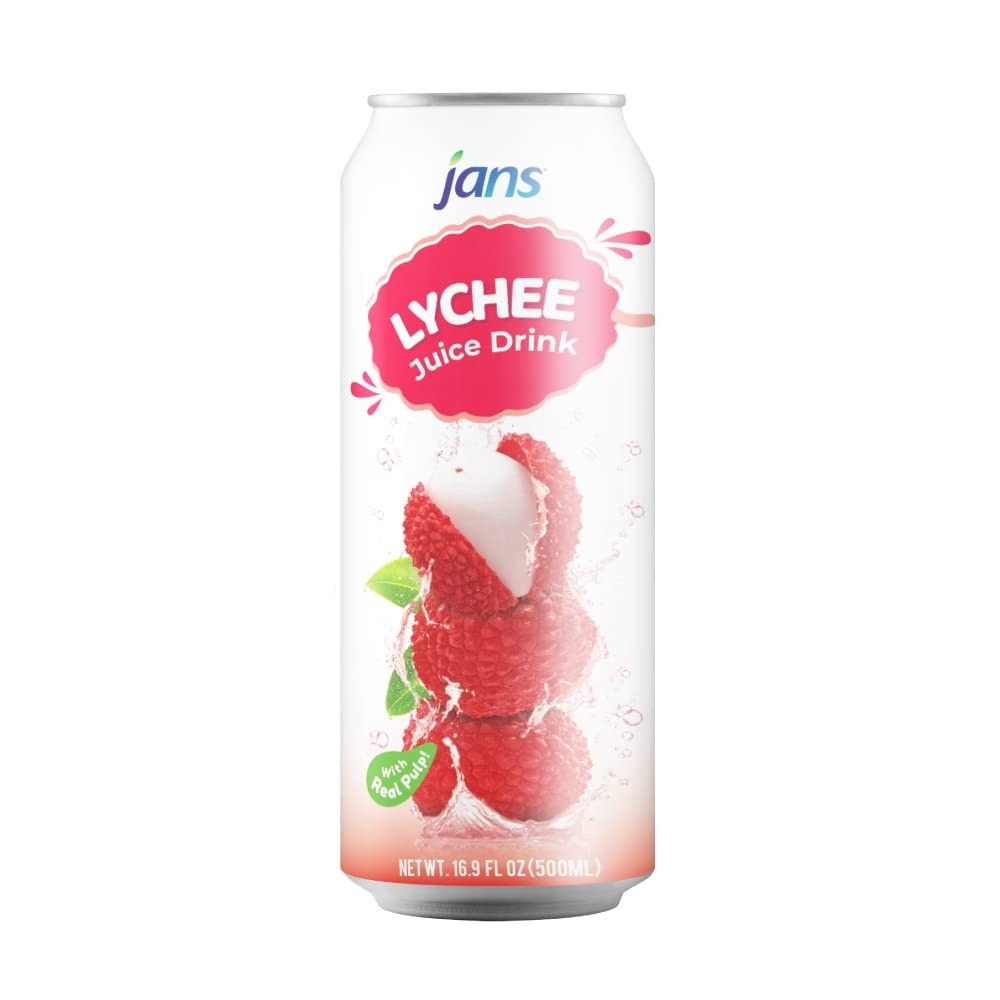
Item Name: Jans 30% Lychee Juice Drink With Pulp 16.9 oz (Pack of 1)
Bullet Point 1: Lychee Juice
Bullet Point 2: 30% Lychee Juice
Bullet Point 3: With Real Lychee Pulp
Bullet Point 4: Sweet & Refreshing
Bullet Point 5: Better Serve Cold
Value: 16.9
Unit: Fl Oz

Price: 8.88